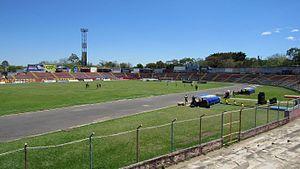
Le Stade Oscar Quiteño est le stade du Club Deportivo Futbolistas Asociados Santanecos. Il est situé à Santa Ana au Salvador